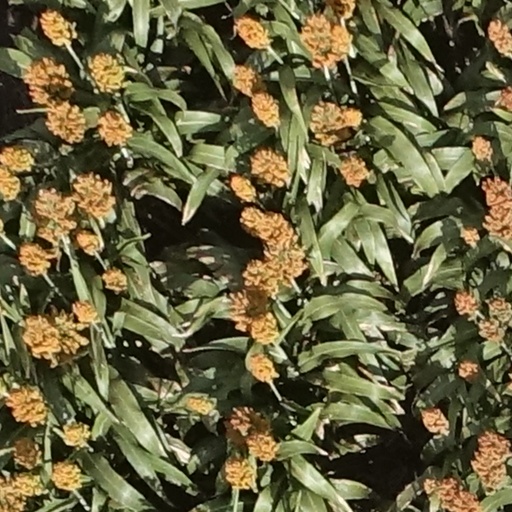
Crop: sorghum